Pipe Gate railway station

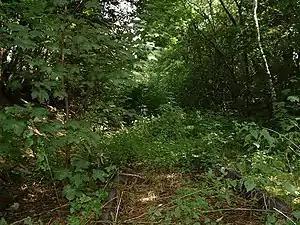
Old railway line still in place near Pipe Gate station, September 2007

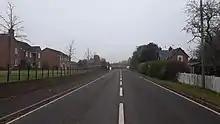
The former level crossing at Pipe Gate in November 2018, (Station masters house is on the right) and the former station site is on the left near the houses.

Pipe Gate was a railway station on the North Staffordshire Railway's Stoke to Market Drayton Line.